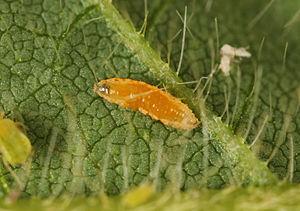
Aphidoletes aphidimyza, la cécidomyie du puceron, est une espèce d'insectes de l'ordre des diptères de la famille des Cecidomyiidae.